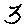
Label: 3